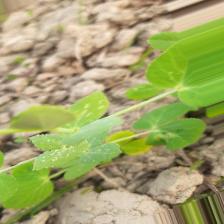
Label: Powdery Mildew